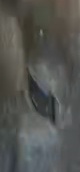
Face region: eyes (orbital_tightening_and_eye_area)
Pain indicator: obviously_present